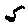
Label: 5